Frans Jacob Otto Boijmans

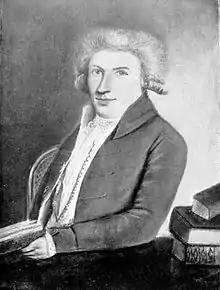
Print of Boijmans after a pastel by Hendricus Antonius Bauer.

Frans Jacob Otto Boijmans (1 November 1767 – 19 June 1847) was a Dutch art collector. He was born in Maastricht and died in Utrecht.